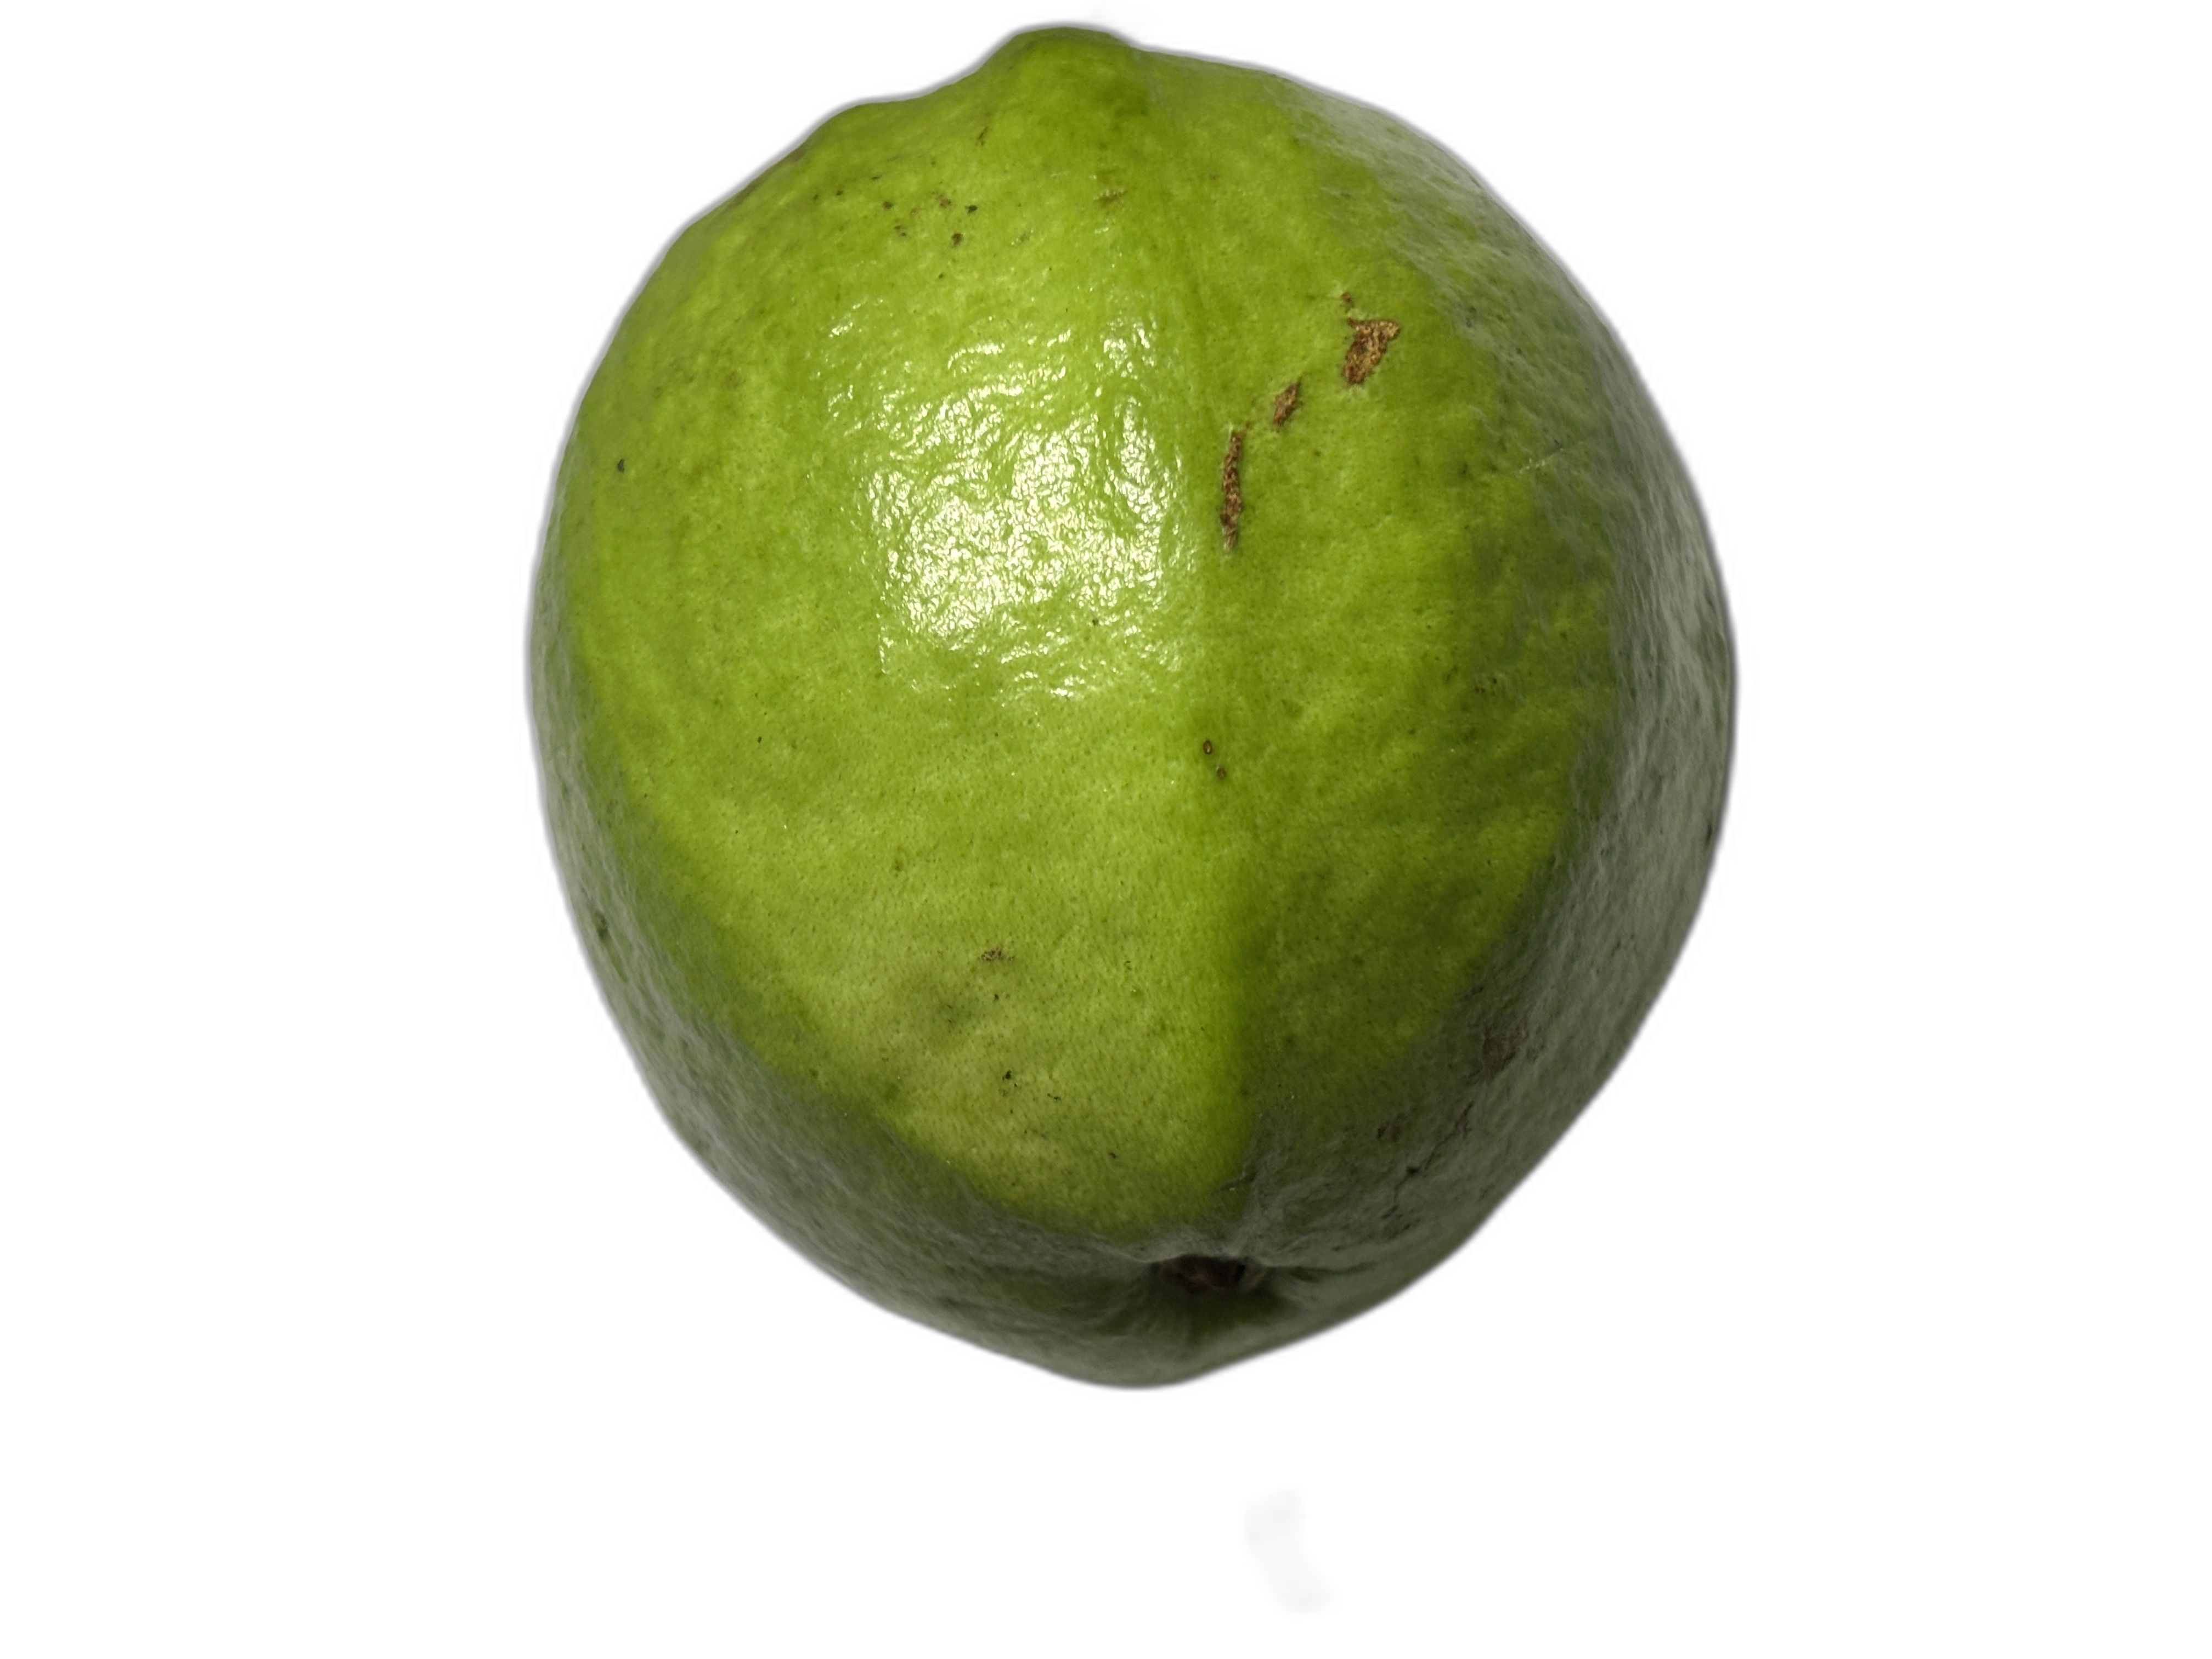
Plant part: fruit
Disease: Healthy